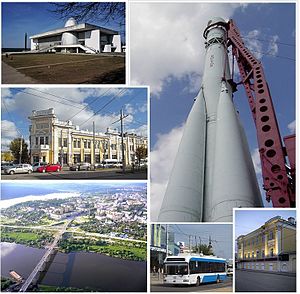
Kaluga
Kaluga er en by i Kaluga oblast, Centrale føderale distrikt i Den Russiske Føderation omkring 180 kilometer sydvest for Moskva, omkring 160 kilometer fra MKAD. Kaluga er administrativt center i oblasten og har 341.892 indbyggere. Kaluga blev grundlagt i.